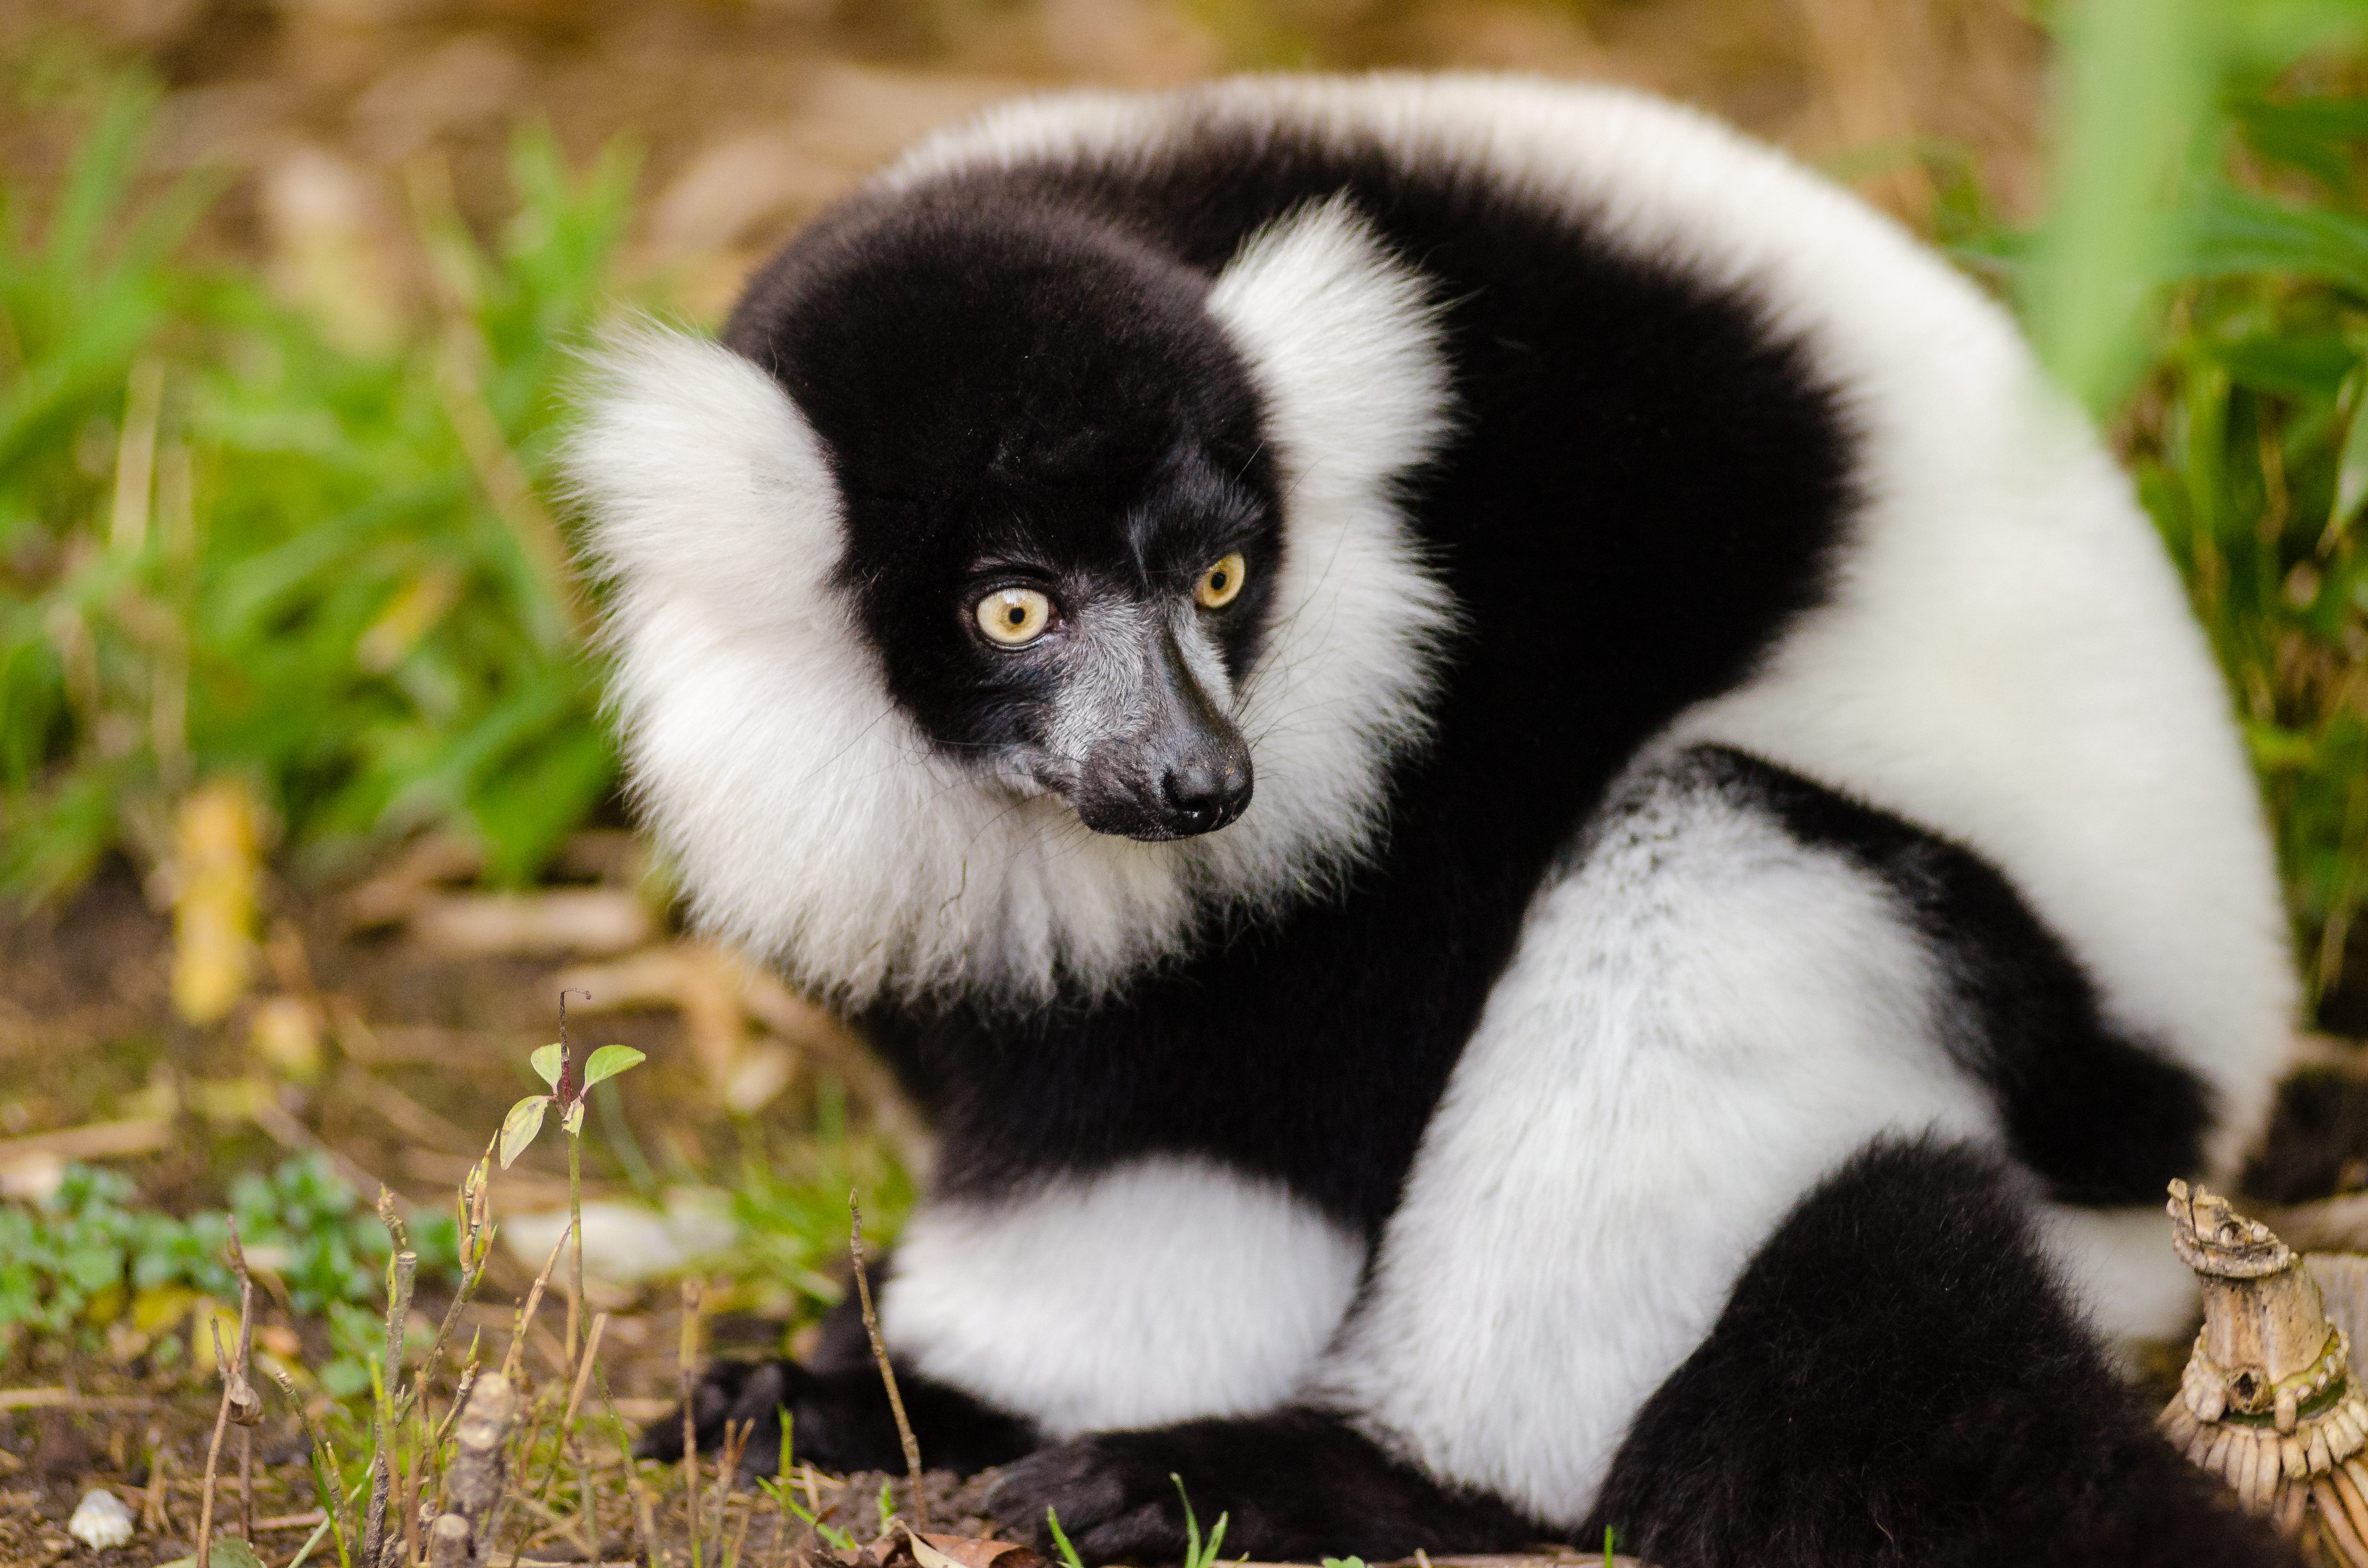
tree, branch, bokeh, white, feet, animal, cute, wildlife, zoo, fur, green, red, foot, mammal, nikon, black, blurred, fauna, primate, world, leaves, eyes, festival, et, background, eye, domain, public, endangered, madagascar, vertebrate, noir, blanc, negro, blanco, germany, deutschland, schwarz, y, day, schwarzweis, tier, fell, augen, grn, adorable, bamboo, lemur, critically, niedlich, tierpark, bambus, fse, madagaskar, iucn, list, ruffed, weiser, vari, lemuren, auge, fus, rufo, bianconero, wari, vareciapretoebranco, svartvit, var, skunk, new world monkey